Automatic item generation

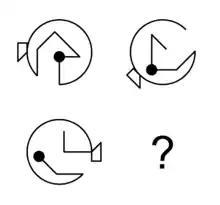
Four-rule-based figural analogy item automatically generated with the IMak package (for more information, see ).

The Item Maker (IMak) is a program written in the R programming language for plotting figural analogy items. The psychometric properties of 23 IMak-generated items were found to be satisfactory, and item difficulty based on rule generation could be predicted by means of the linear logistic test model (LLTM). Further research confirmed the high internal consistency of the generated items.